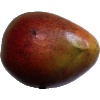
Label: red_mango